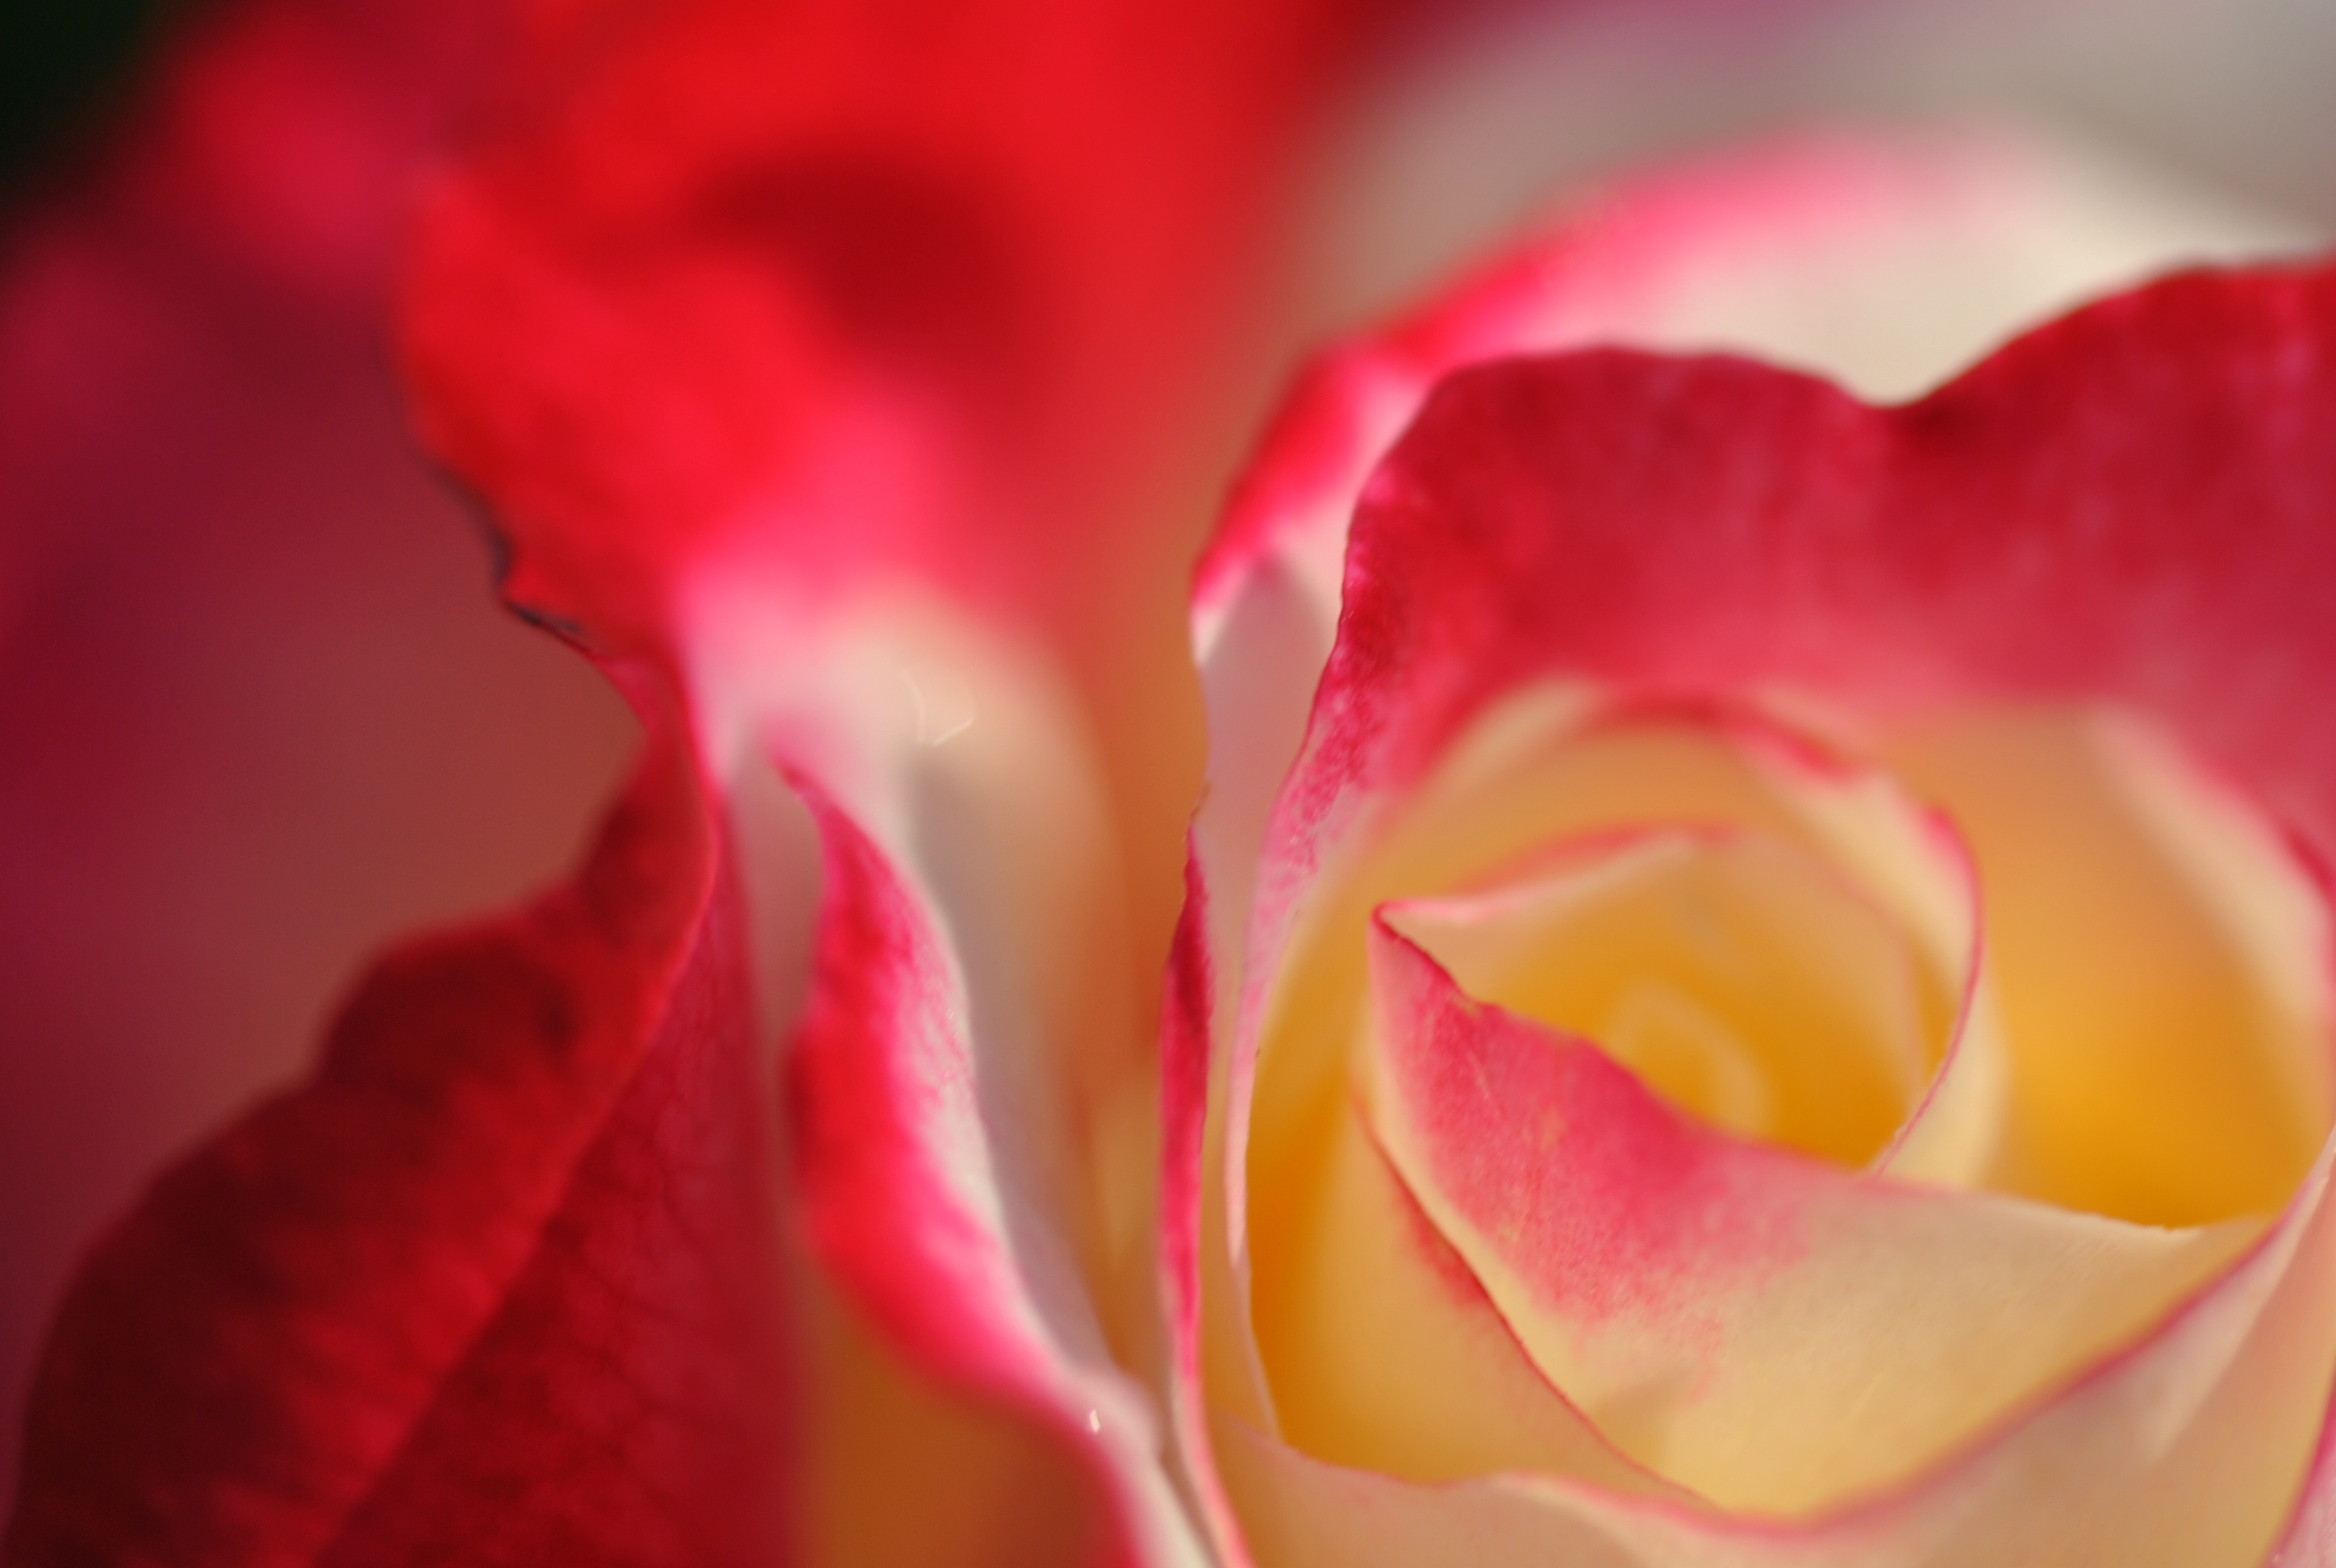
nature, plant, photography, flower, petal, bloom, summer, rose, red, garden, pink, close up, petals, rosa, macro photography, flowering plant, garden roses, rose family, land plant